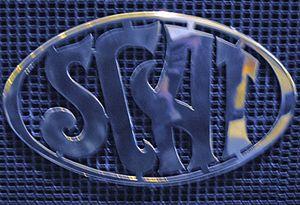
Società Ceirano Automobili Torino était un fabricant d'automobiles turinois.